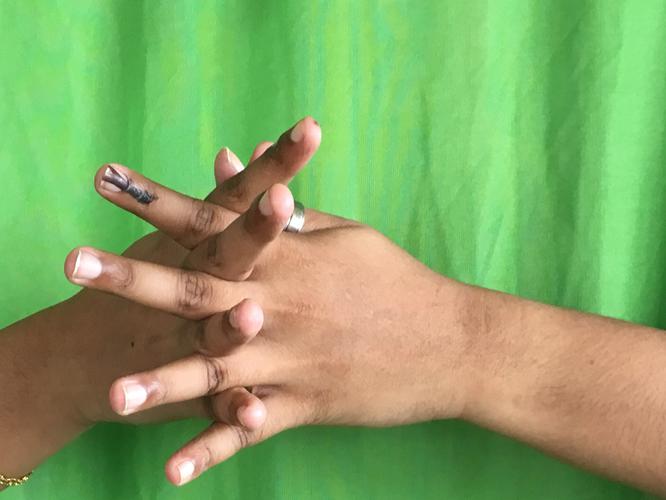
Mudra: Karkatta
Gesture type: double_hand